Lady Adams Building

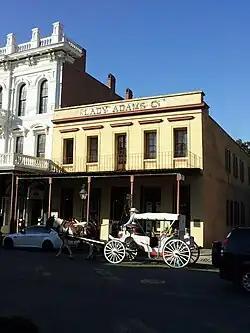

Lady Adams Building is a historical building in Sacramento, California. It is California Historical Landmark No. 603. Lady Adams Building was built in 1852 for $29,000 ($1 million today) and opened as a store and office building; it is the oldest building in Old Sacramento. The store specialized in goods from the East Coast of the United States that sailed through the Strait of Magellan in the brigantine sailing ship, "Lady Adams". The building architect was Julius Fiedler. The building is at 113 K Street, Sacramento.